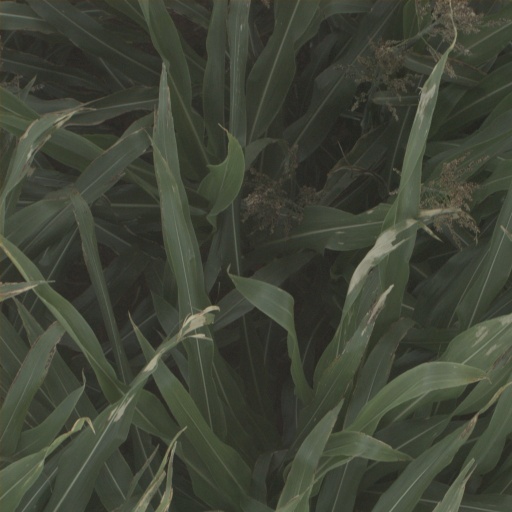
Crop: sorghum